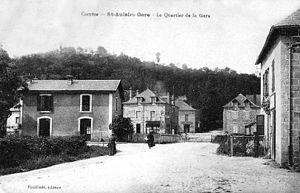
Le bâtiment voyageurs et le passage à niveau de la gare de Saint-Aulaire en Corrèze.
La gare de Saint-Aulaire est une gare ferroviaire française des lignes de Nexon à Brive-la-Gaillarde et de Thiviers à Saint-Aulaire, située sur le territoire de la commune de Saint-Aulaire, lieu-dit les Quatre chemins, dans le département de la Corrèze en région Nouvelle-Aquitaine.